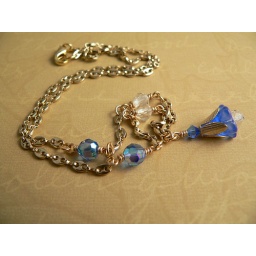
-vintage German sapphire glass flower beads-vintage bead caps-clear vintage Czech crystal beads-Swarovski sapphire AB crystals-Czech glass AB beads in sapphire-vintage gold-tone chain